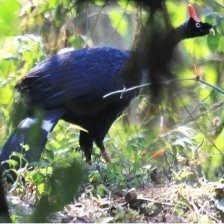
Species: HORNED GUAN
Scientific name: OREOPHASIS DERBIANUS